Bairavaa

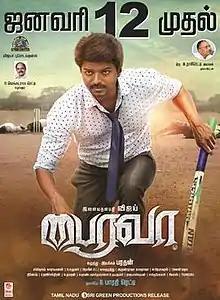
Theatrical release poster

Bairavaa is a 2017 Indian Tamil-language action thriller film. The film written and directed by Bharathan, and produced by B. Venkatarama Reddy. The film stars Vijay in the titular role alongside Keerthy Suresh, Jagapathi Babu, Daniel Balaji, Sathish, Thambi Ramaiah, Mime Gopi, Sija Rose, Harish Uthaman and Aparna Vinod.